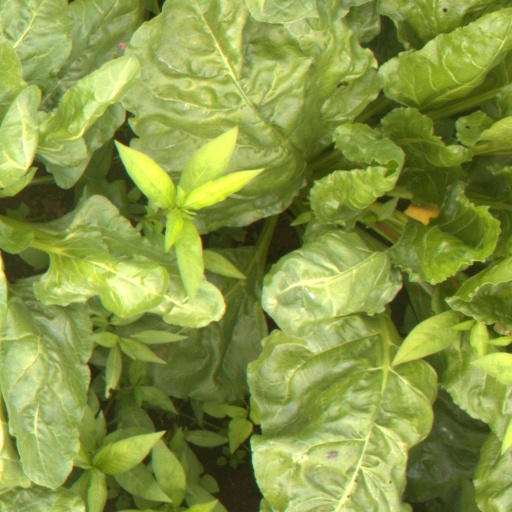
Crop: sugar beet